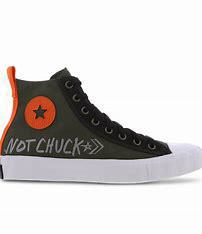
Brand: Converse
Model: UNT1TL3D